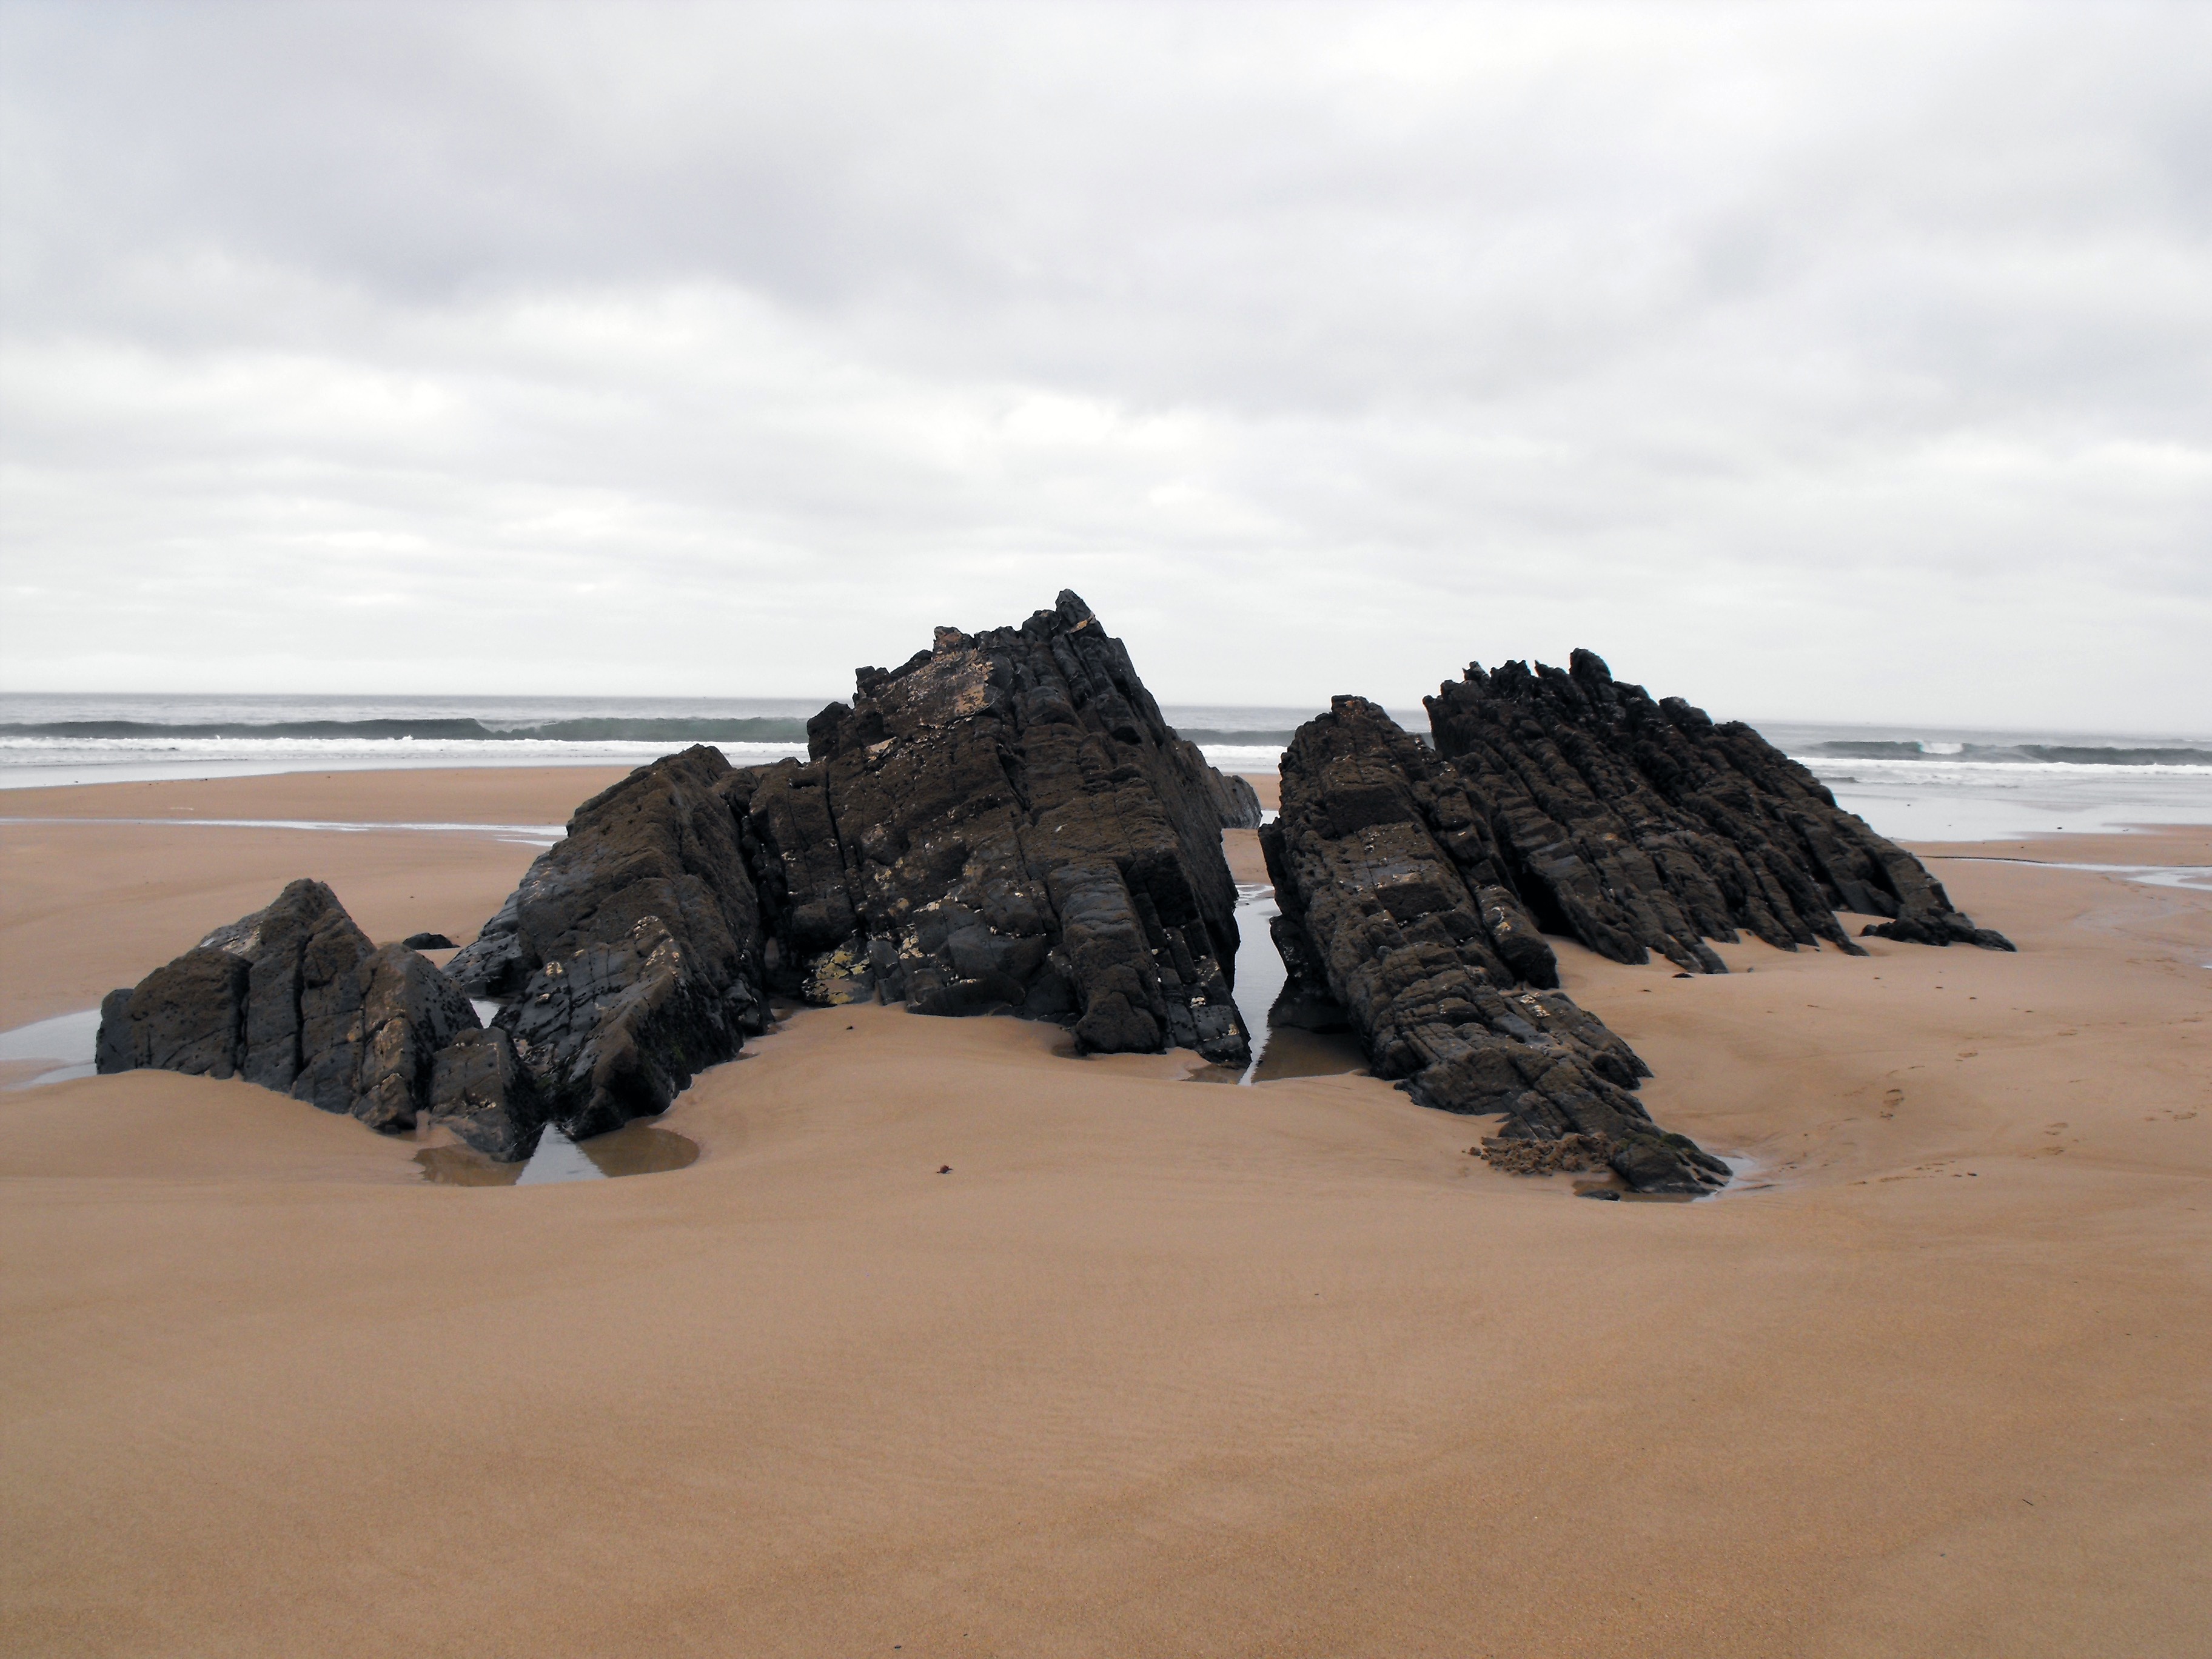
beach, sea, coast, sand, rock, ocean, shore, cliff, bay, terrain, material, geology, cape, landform, natural environment